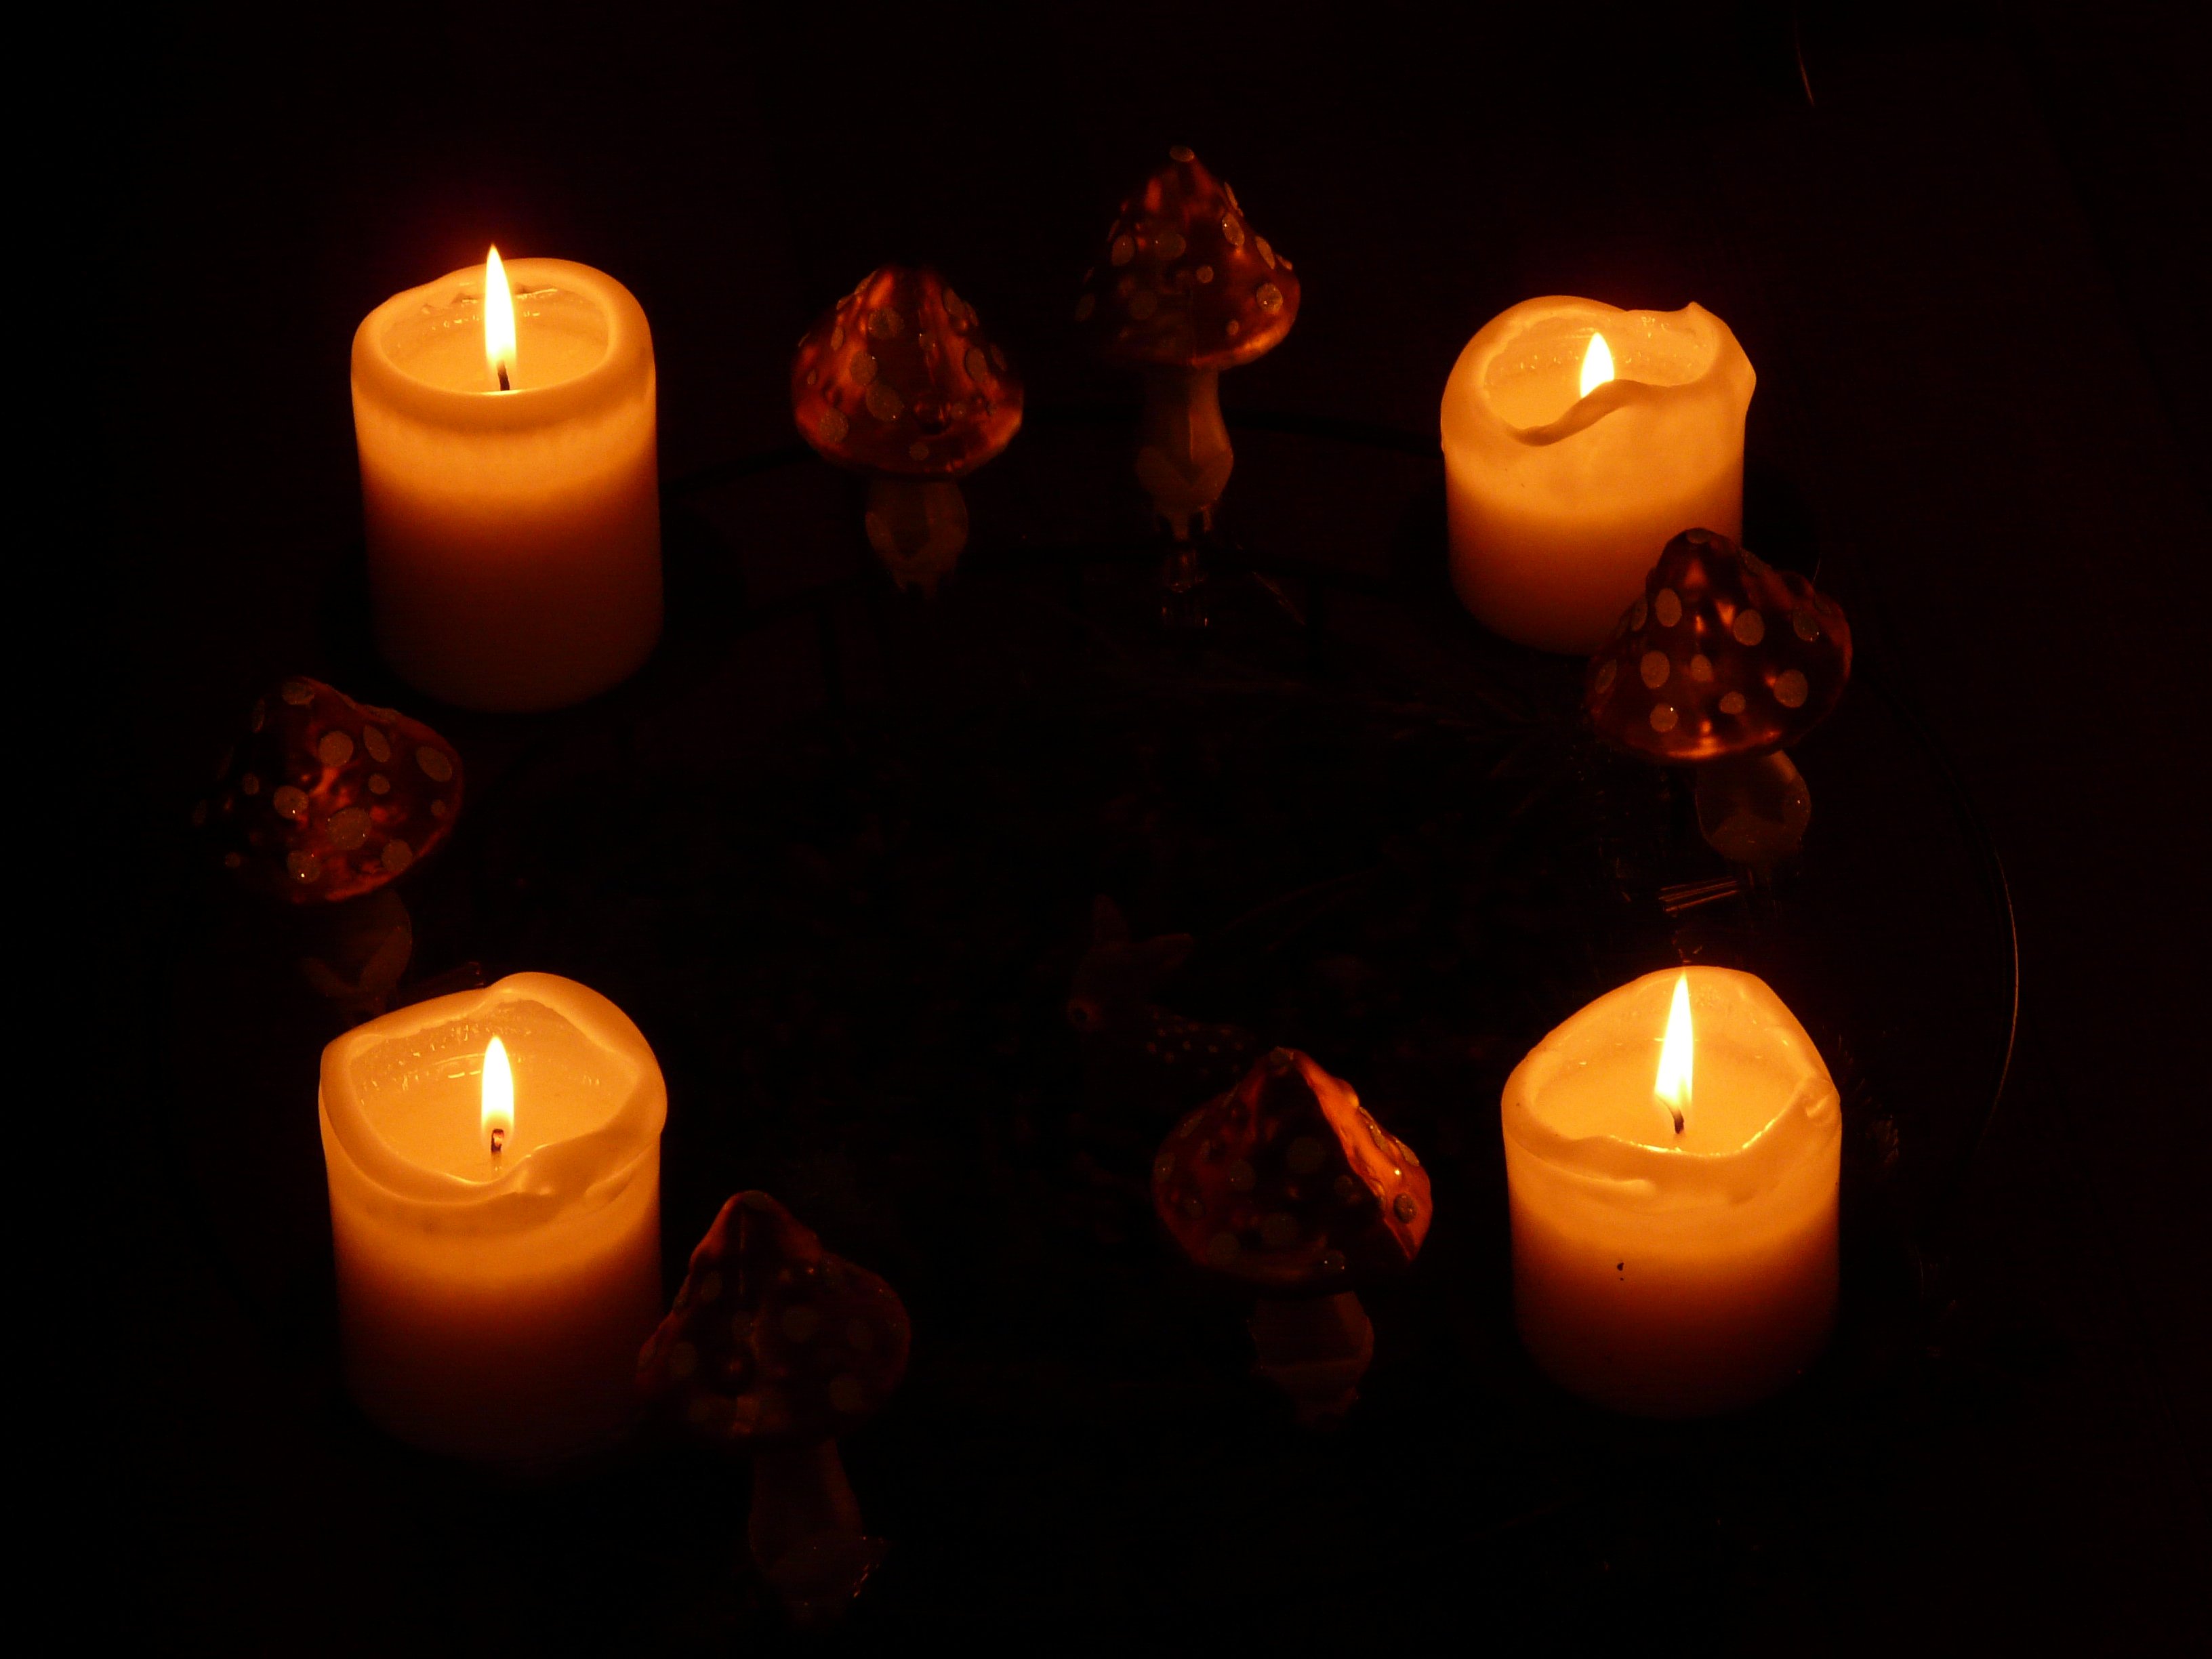
light, holiday, flame, cozy, darkness, yellow, candle, lighting, decor, heat, wreath, jack o lantern, candles, quiet, candlelight, advent wreath, wax, still life photography, flameless candle